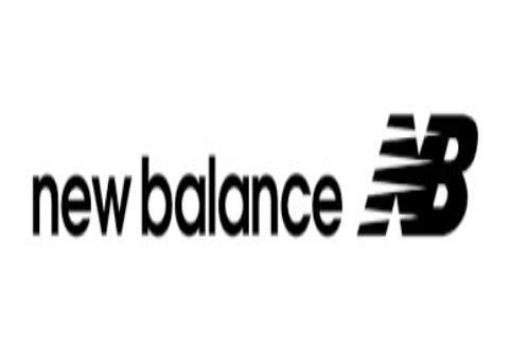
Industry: Clothes